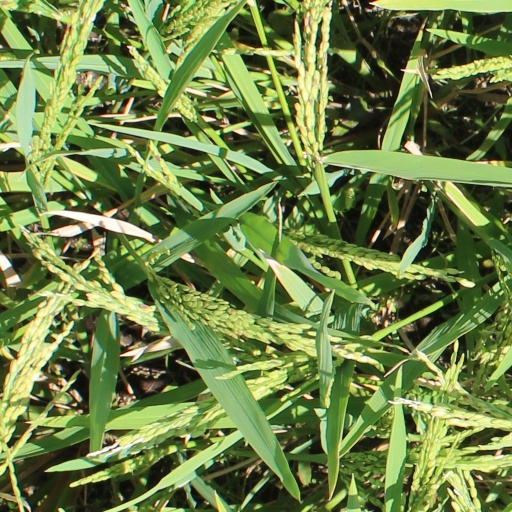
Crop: rice